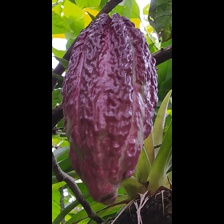
Label: sana